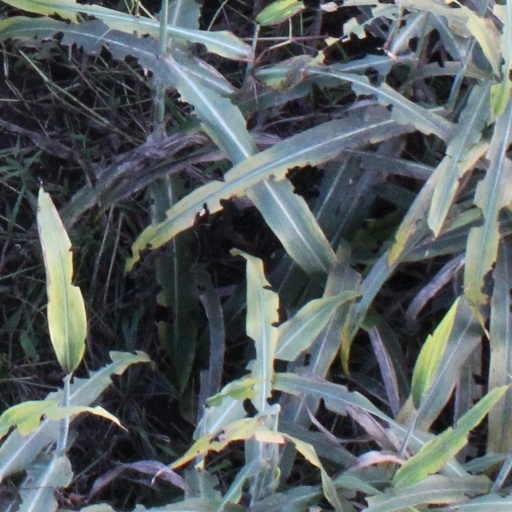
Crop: sorghum